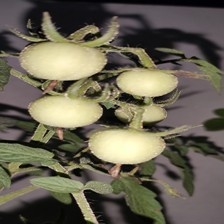
Label: tomato